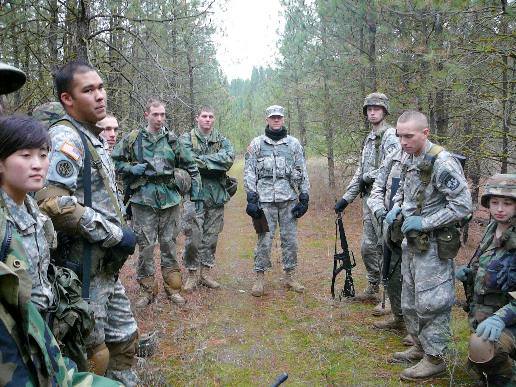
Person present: Yes